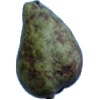
Label: pear_stone